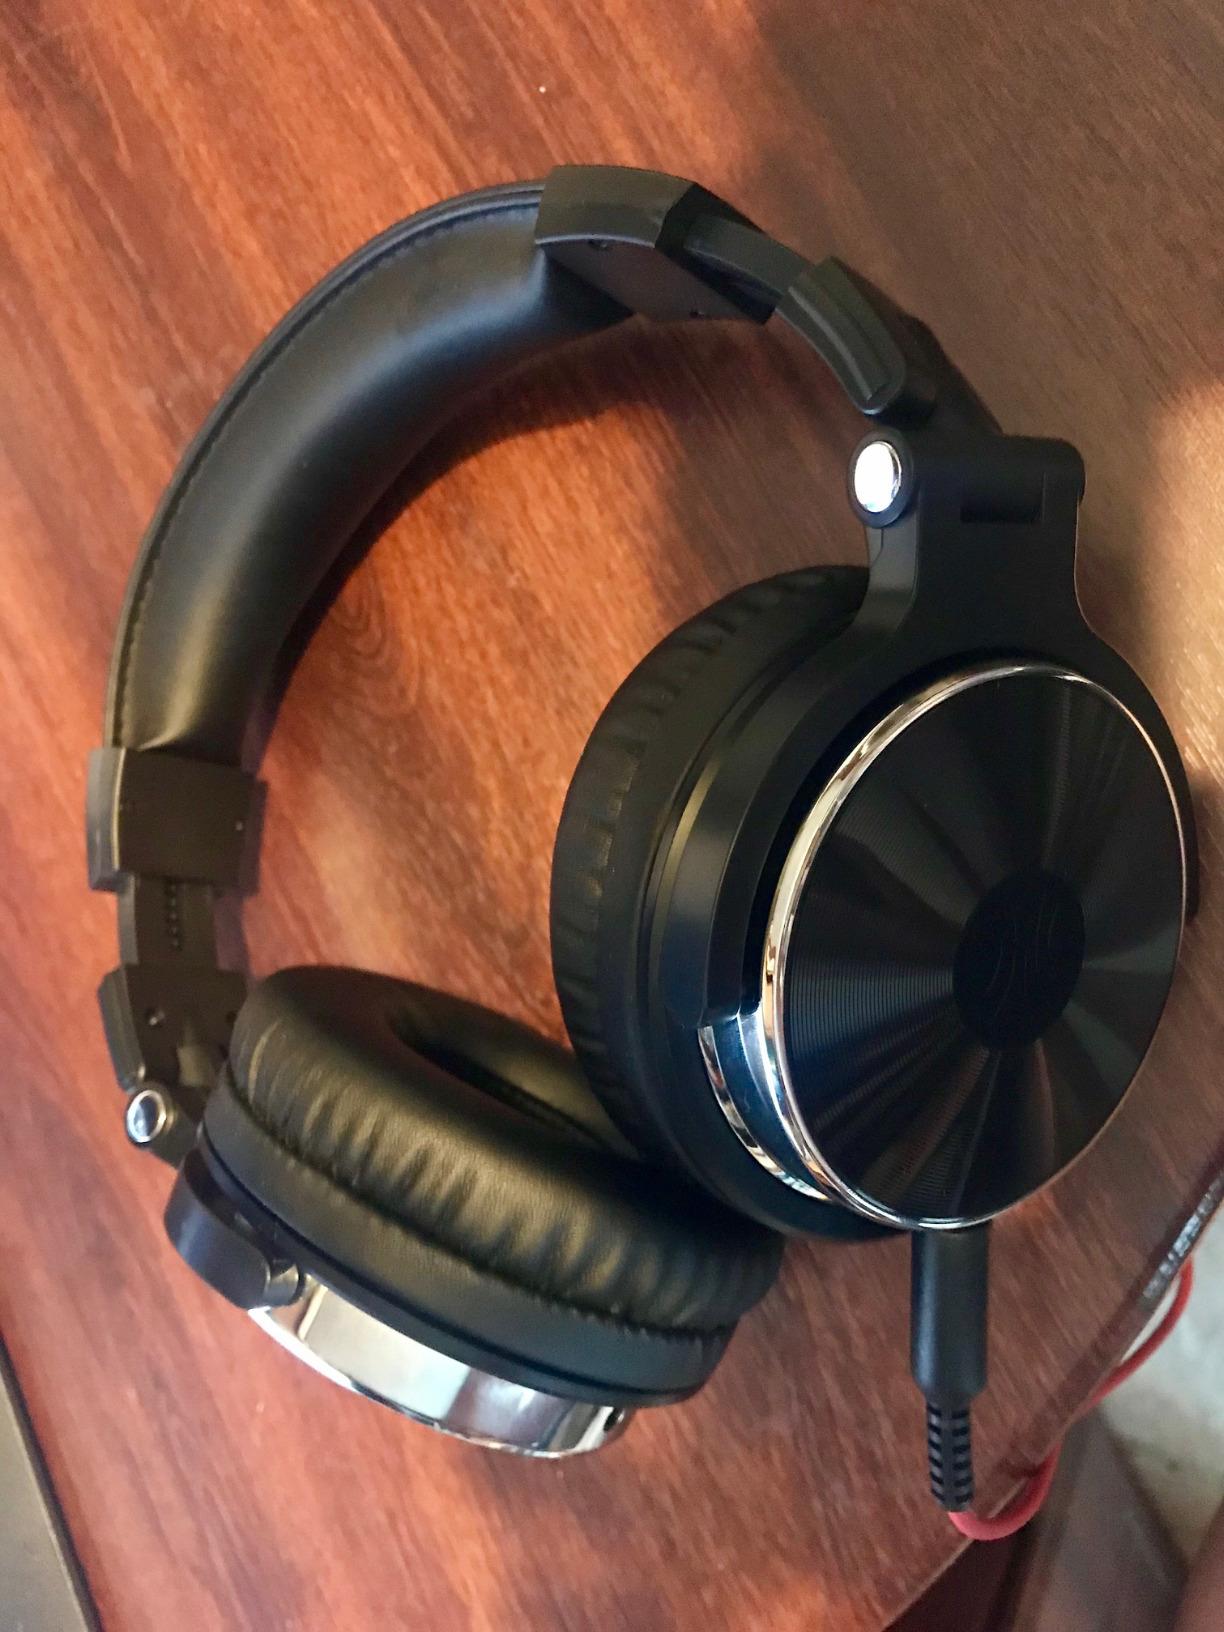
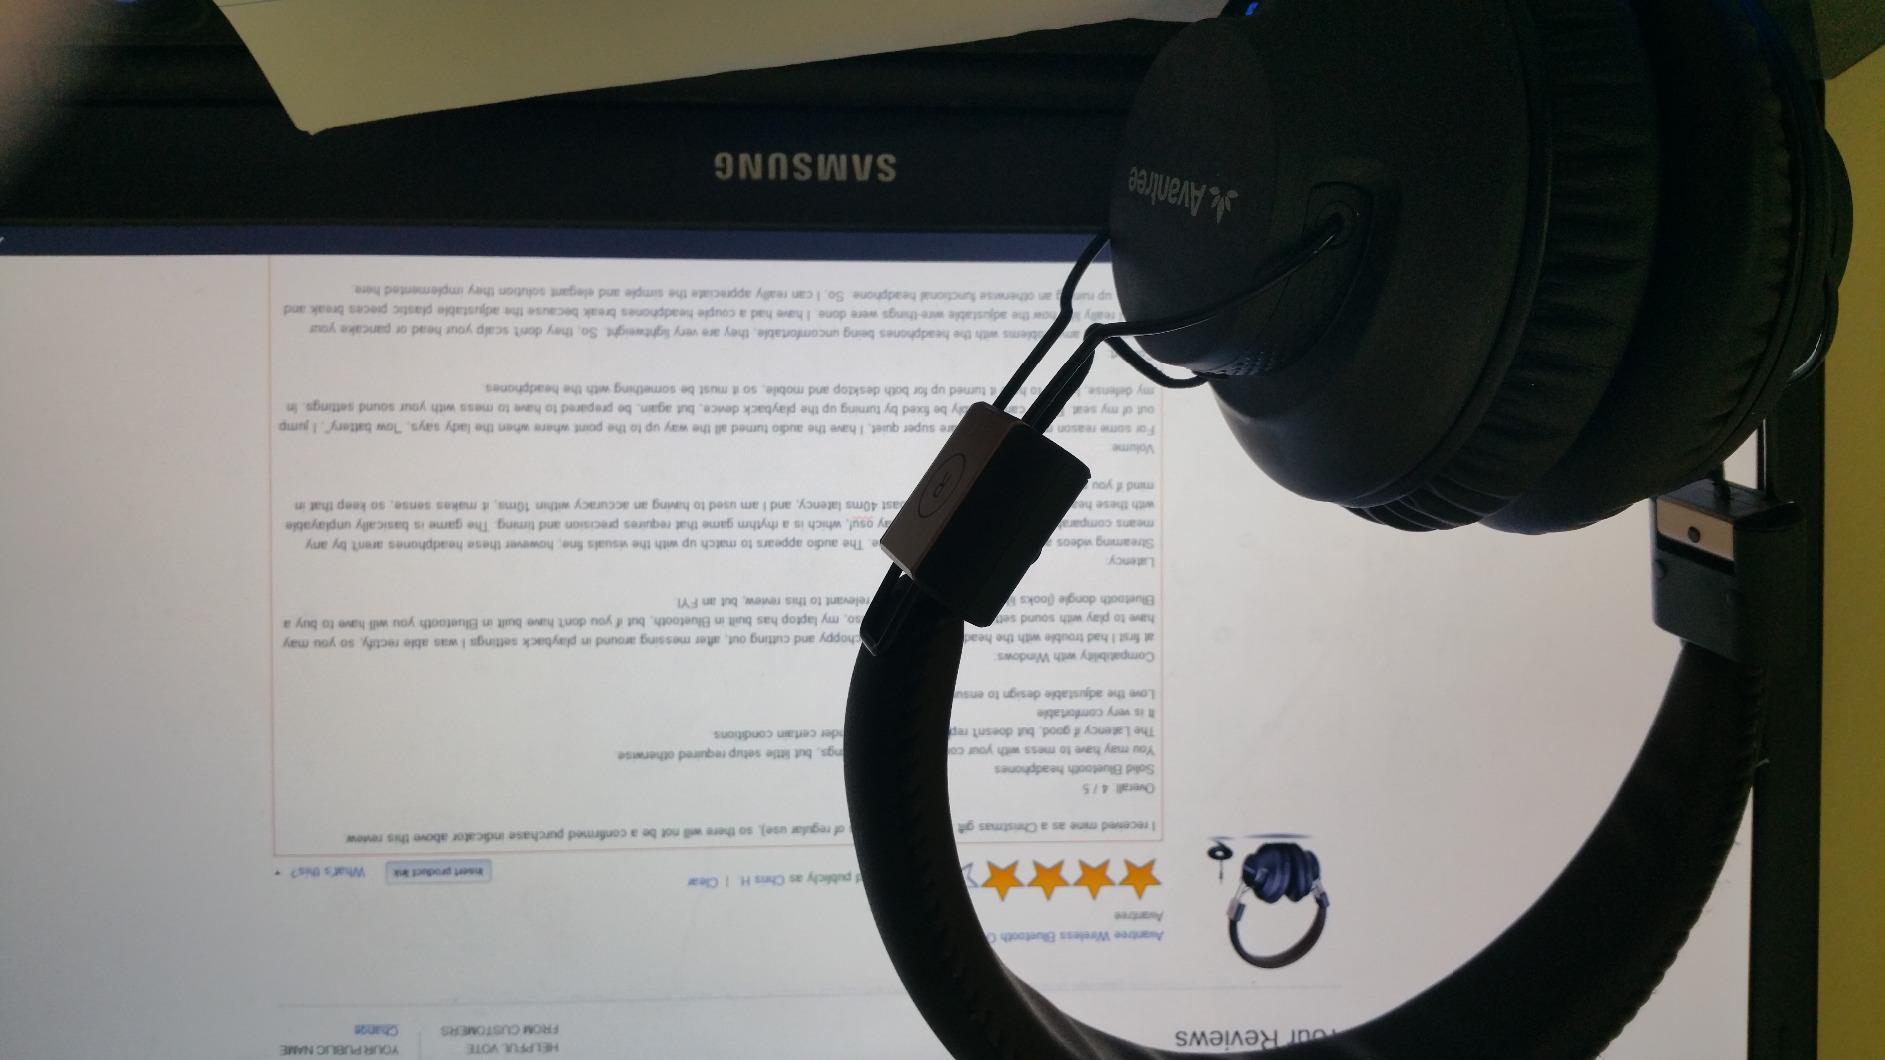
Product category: headphones
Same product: no